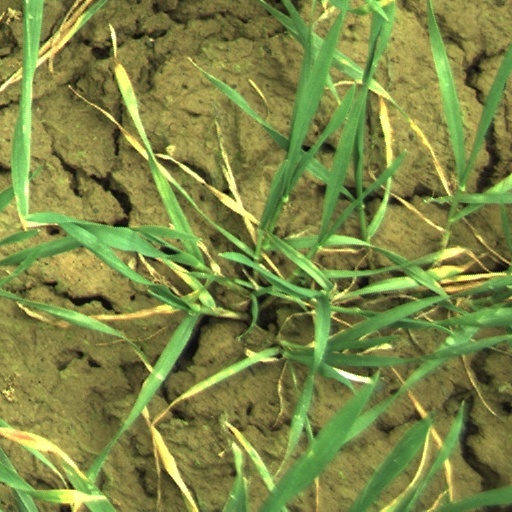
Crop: wheat